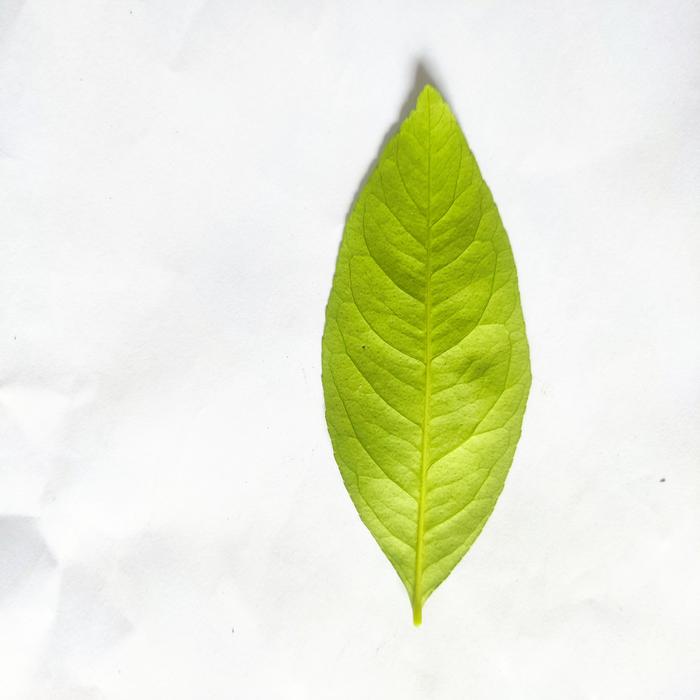
Crop: Lemon
Leaf condition: Healthy_Leaf